Arif Alvi

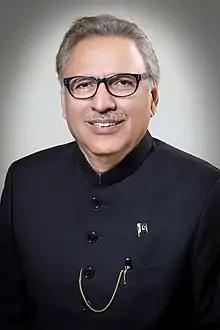
Official portrait, 2018

Arif-ur-Rehman Alvi is a Pakistani politician and former dentist who served as the 13th president of Pakistan from 2018 to 2024. He was a member of the National Assembly from 2013 until being elected president in 2018. Alvi entered politics in 1979 by joining Jamaat-e-Islami, but later resigned and became one of the founding members of the Pakistan Tehreek-e-Insaf.